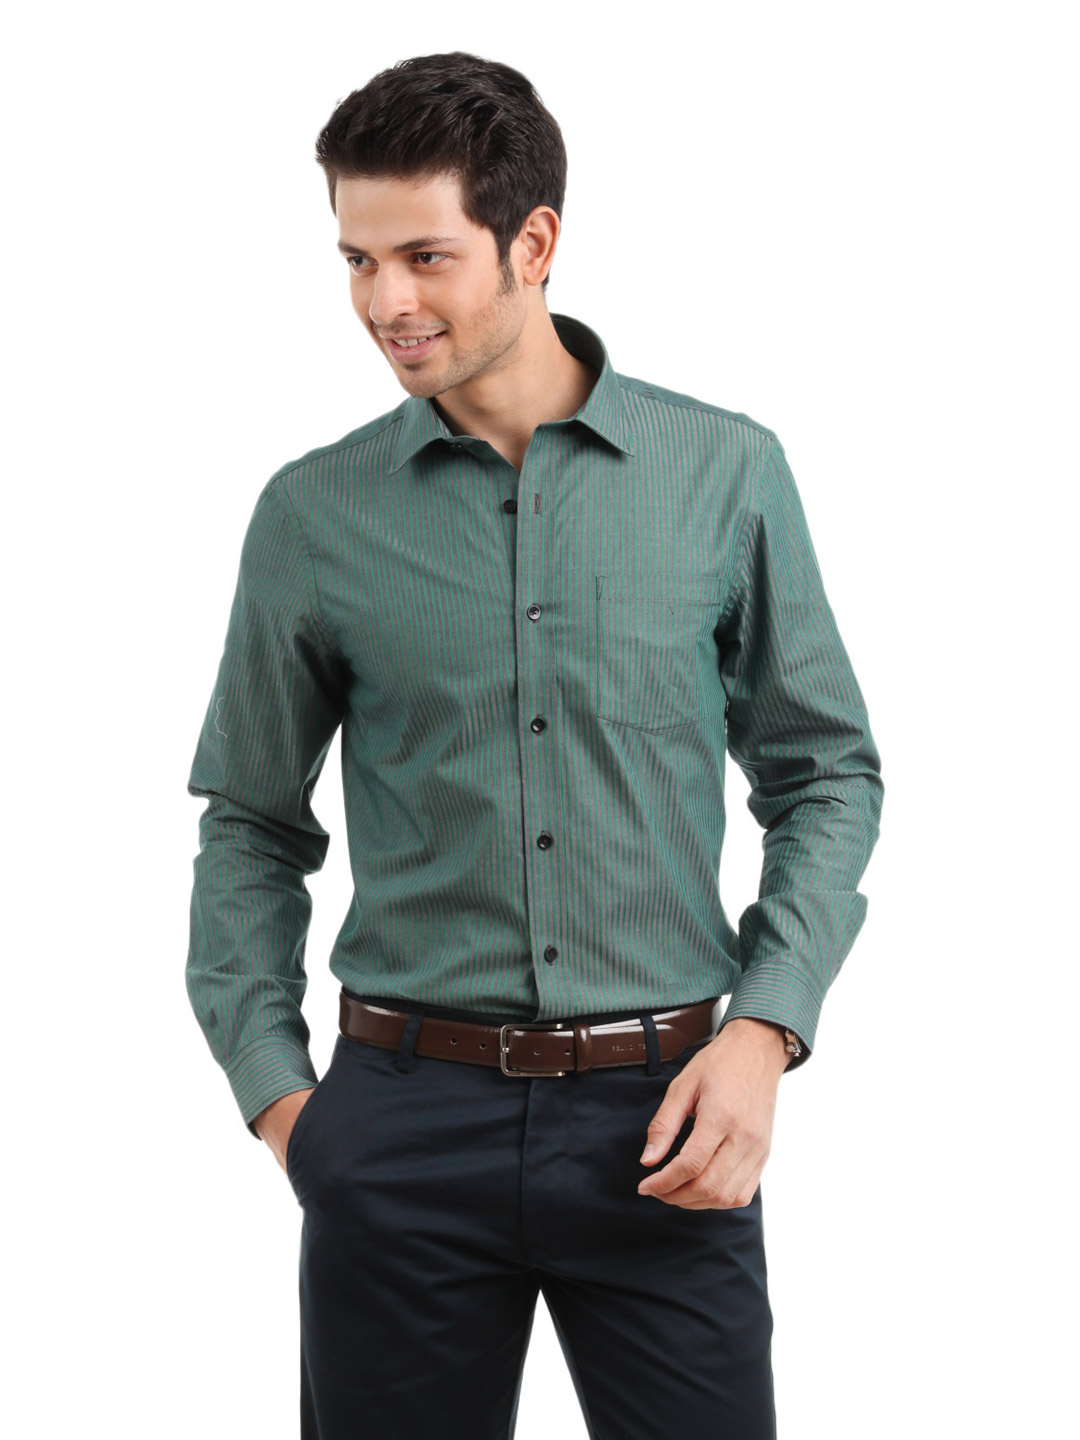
Arrow Men Green Shirt
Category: Apparel / Topwear / Shirts
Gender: Men
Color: Green
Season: Fall 2012
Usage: Formal